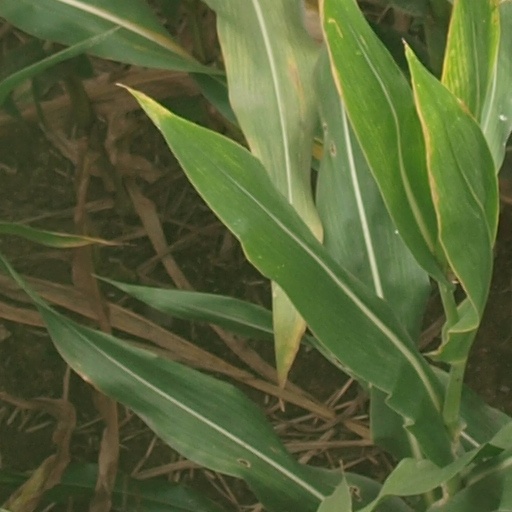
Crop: maize; corn